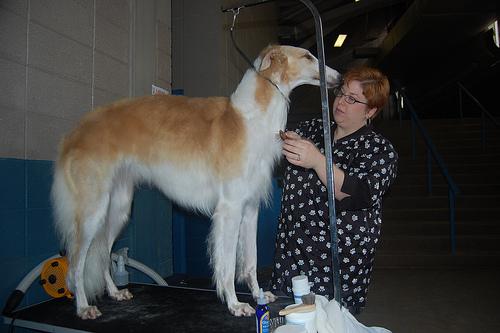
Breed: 226-n000064-borzoi